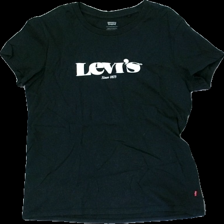
View: front
Type: T-shirt
Category: Ladies
Brand: Levi'S
Colors: Black
Material: 100% Cotton
Pattern: Logo print
Cut: Regular, C-collar
Size: S
Season: All
Price range: 50-100
Recommended usage: Reuse